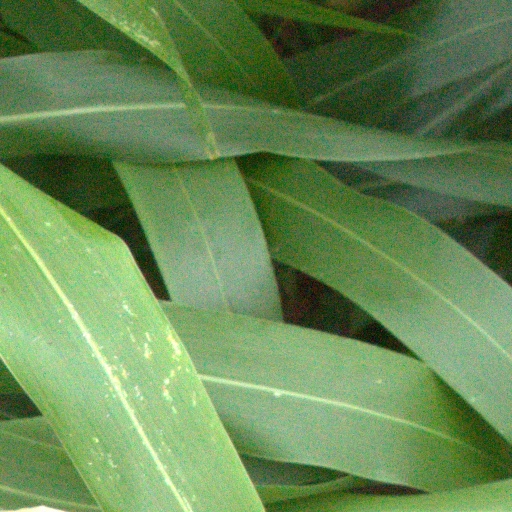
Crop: sorghum